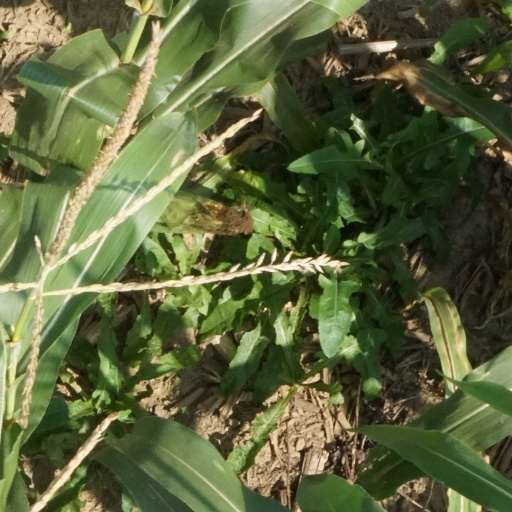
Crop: maize; corn